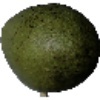
Label: Avocado 1